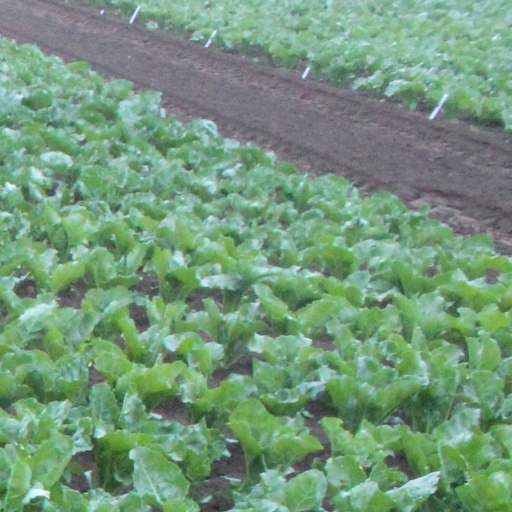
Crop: sugar beet